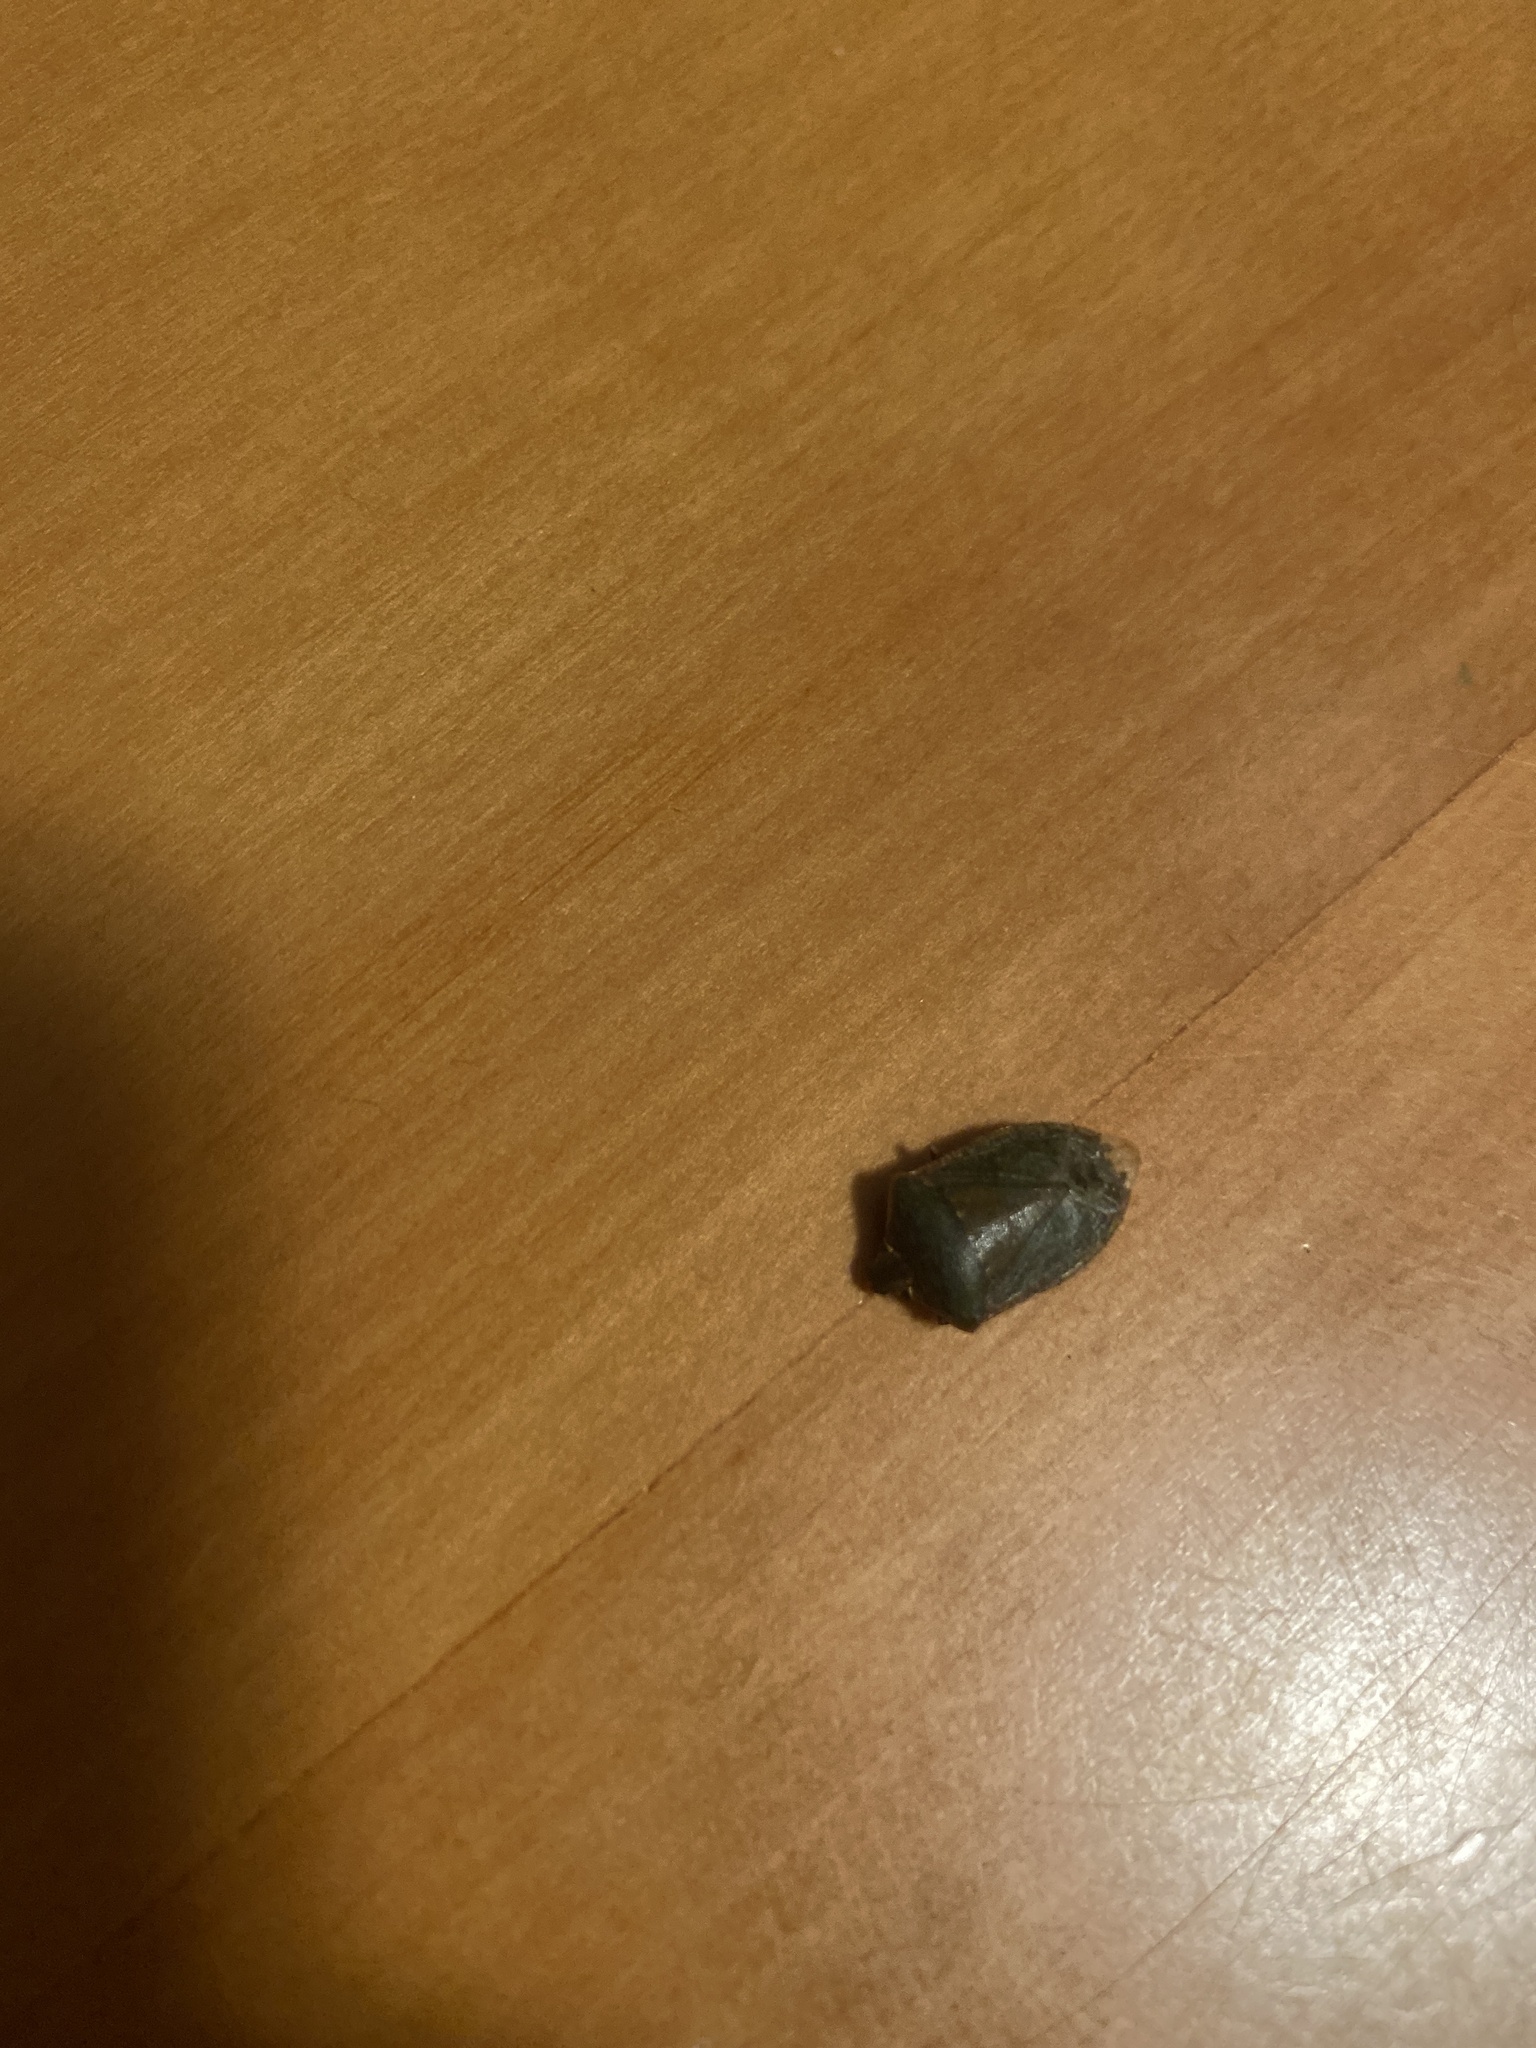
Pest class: stink_bug